Nishi-Nyūzen Station

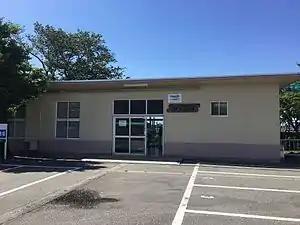
Nishi-Nyūzen Station exterior in May 2017

is a railway station on the Ainokaze Toyama Railway Line in the town of Nyūzen, Toyama, Japan, operated by the third-sector railway operator Ainokaze Toyama Railway.